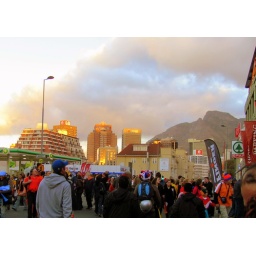
The sun shines on the buildings around the Cape Town fan walk emitting the golden glare from their windows.